Adam Rouse

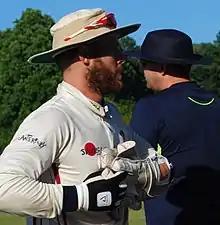
Rouse at Tunbridge Wells in June 2018

Adam Paul Rouse (born 30 June 1992) is a Zimbabwean-born English former professional cricketer. Rouse played as a right-handed batsman who fielded as a wicket-keeper, although he was considered versatile enough to play solely as a specialist batsman. Rouse played for England at under-19 level and made his first-class debut in 2013 for Hampshire County Cricket Club. He played for Gloucestershire in 2014 before joining Kent County Cricket Club ahead of the 2016 season. He retired from professional cricket at the start of the 2020 season.